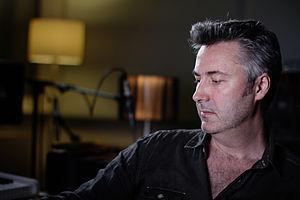
Neil Davidge, né le 29 juin 1962, est un producteur et compositeur britannique.